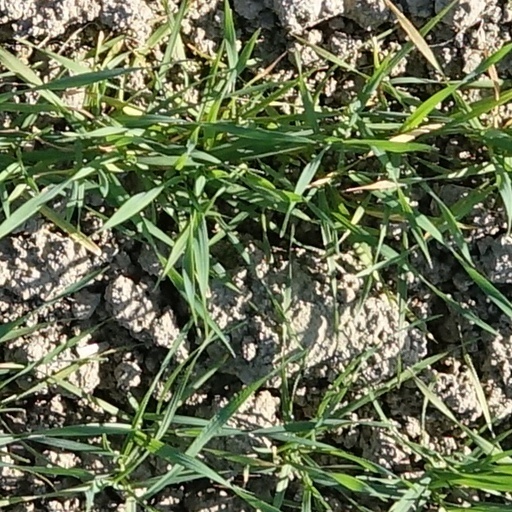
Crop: wheat